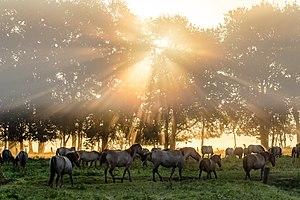
Le Dülmen est une race de poneys d'origine ancienne, vivant à l'état sauvage en Allemagne. Il est caractérisé par sa taille assez réduite, et sa robe à caractères primitifs, tels que le gène dun. Ce sont parmi les derniers chevaux sauvages d'Europe. Ce poney vit aussi à l'état domestique, pouvant être dressé pour l'équitation et la traction. La race est rare.